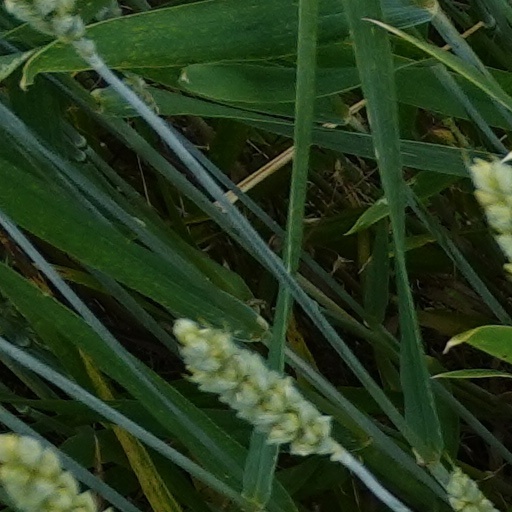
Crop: wheat